Walter C. Righter

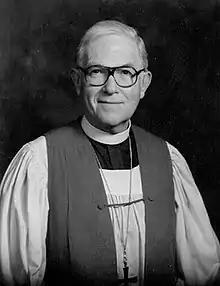

Walter Cameron Righter (October 23, 1923 – September 11, 2011) was a bishop in the Episcopal Church in the United States of America. He served the Diocese of Iowa from 1972 to 1988. He then served as assistant bishop for the Diocese of Newark from 1989 to 1991.